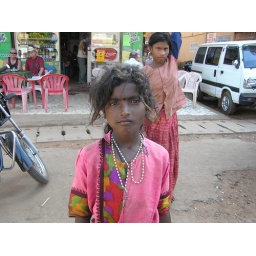
Young girl in the street in goa.